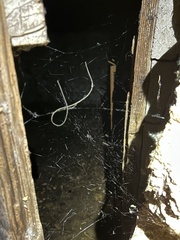
Species: Lactrodectus_hesperus